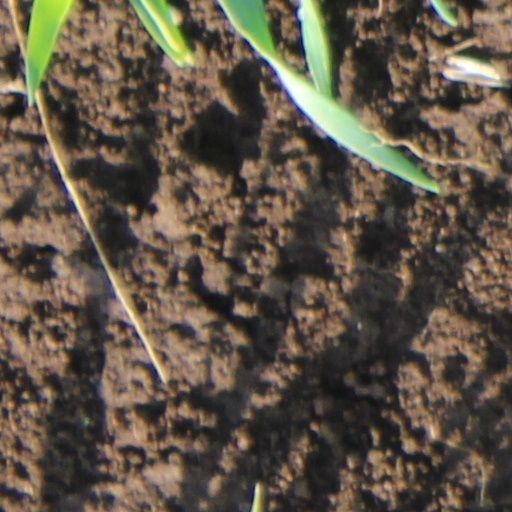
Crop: wheat